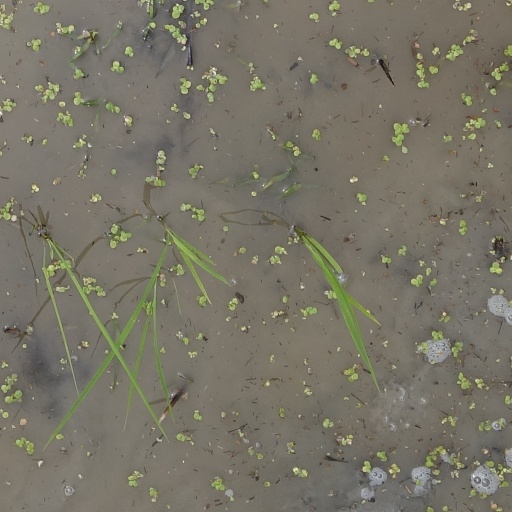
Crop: rice